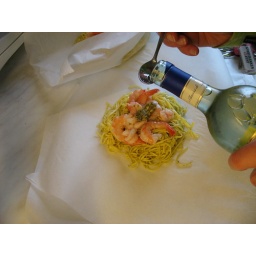
Pasta, pesto, scampi, garlic, white wine, packed in paper and cooked in oven 15 min (200 degrees C)